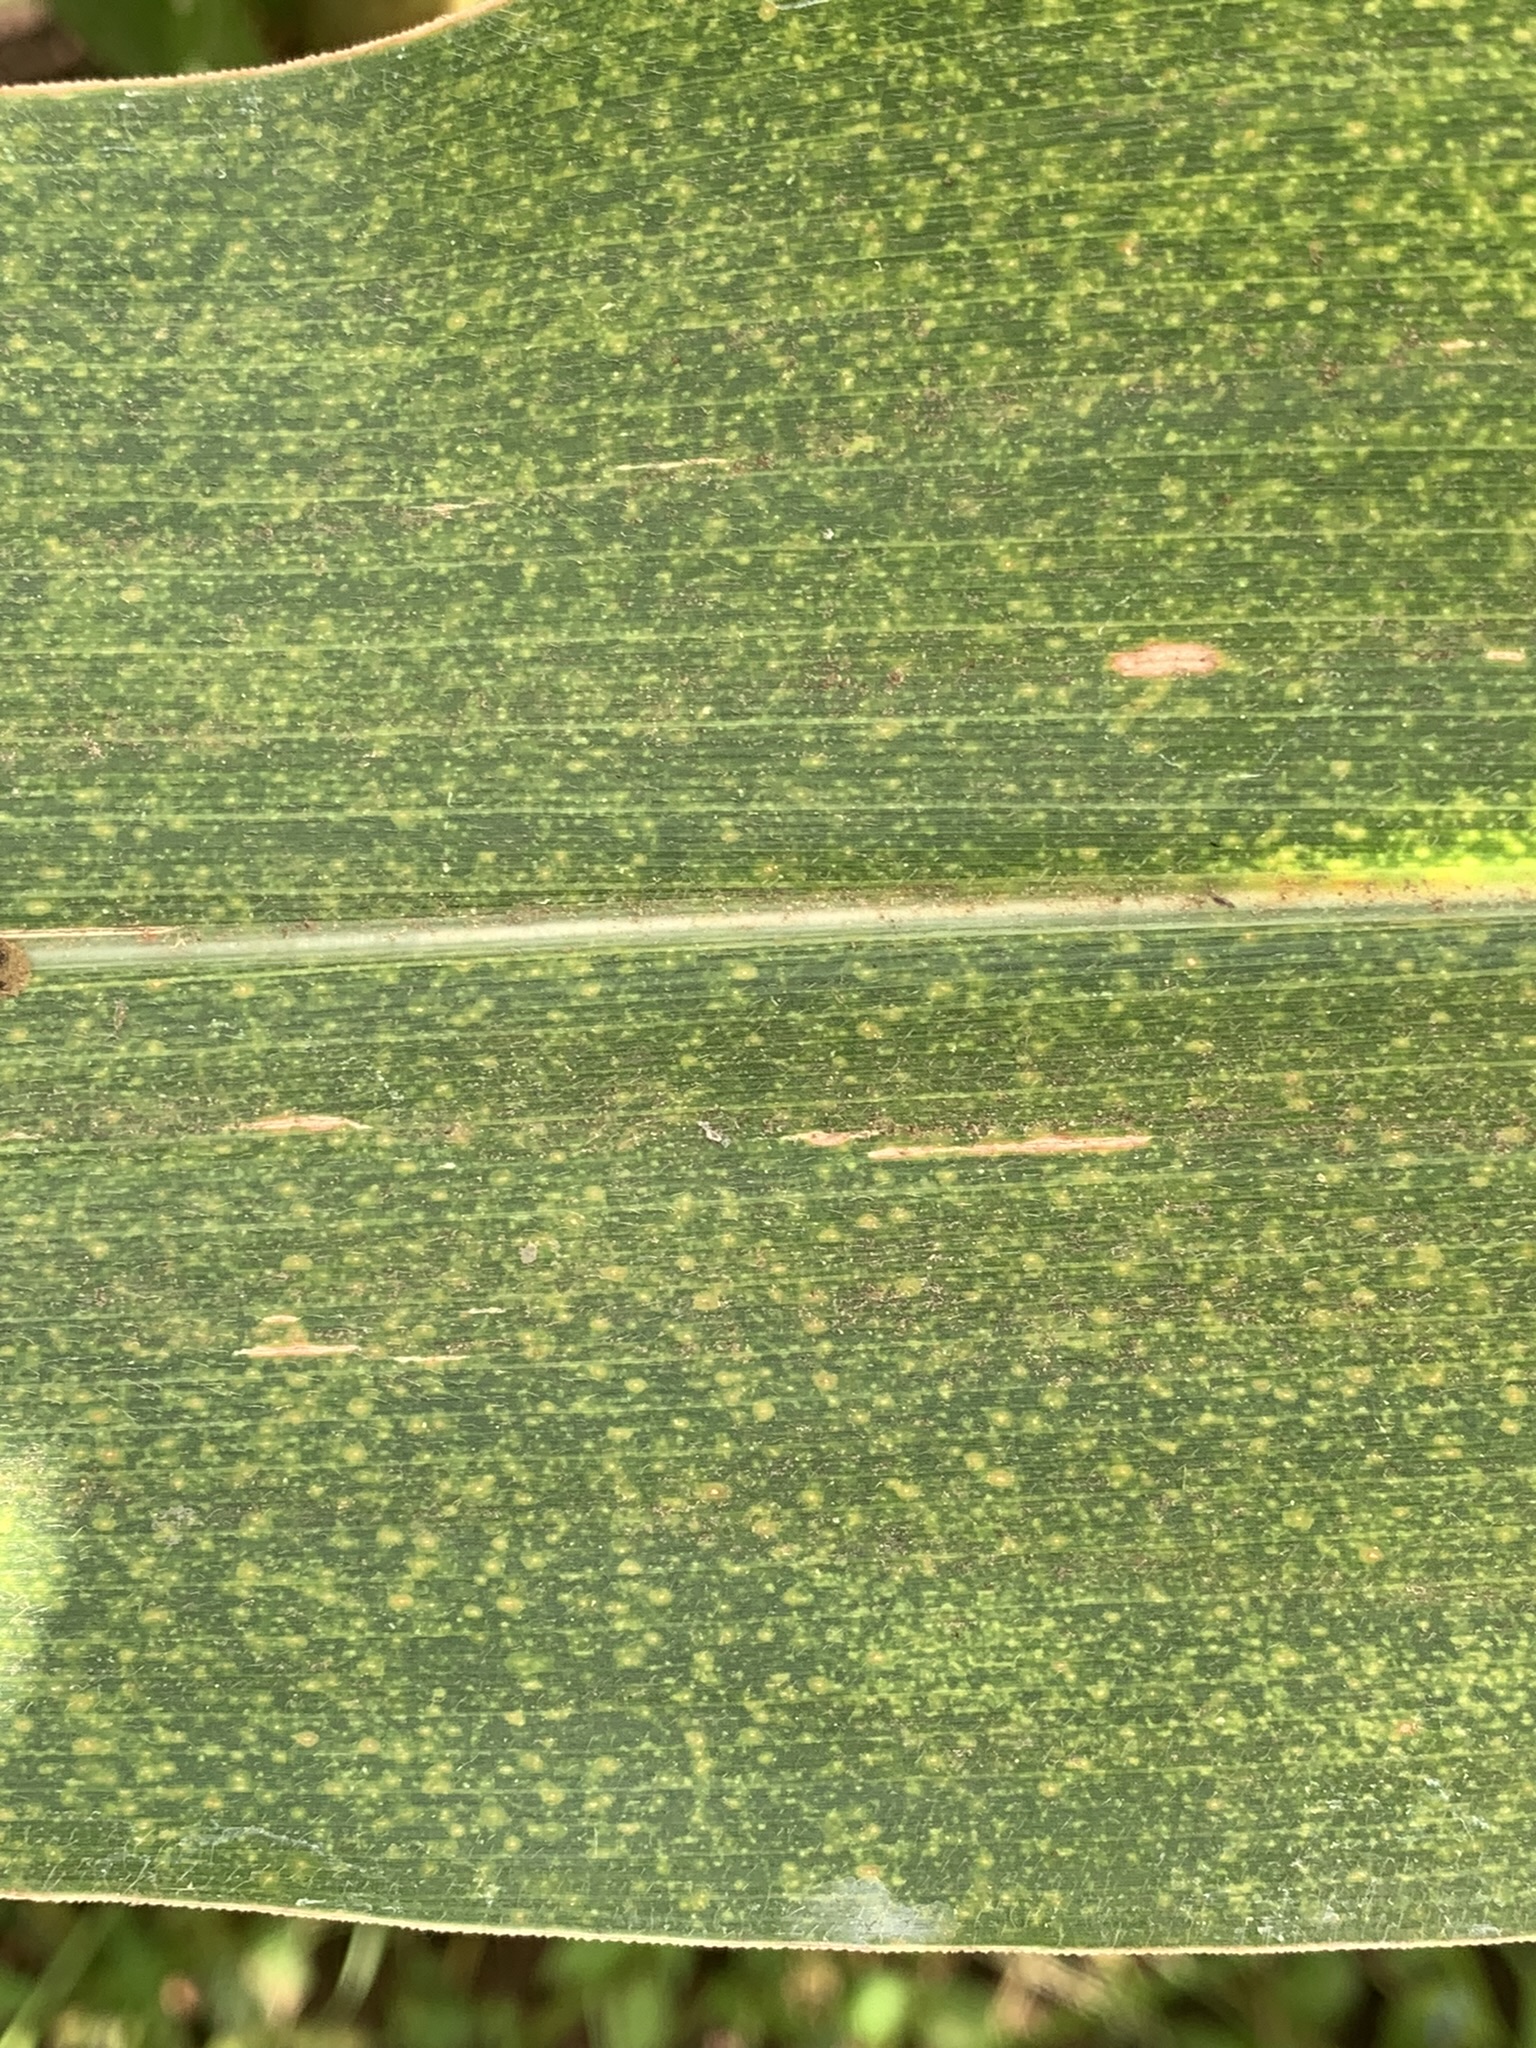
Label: MLN